List of Marathi people

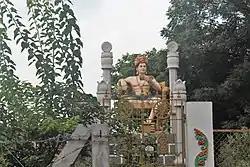
Gautamiputra Satakarni

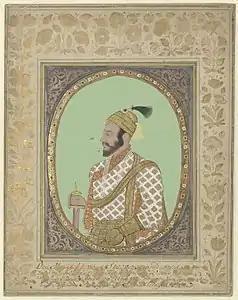
Chhatrapati Shivaji Maharaj

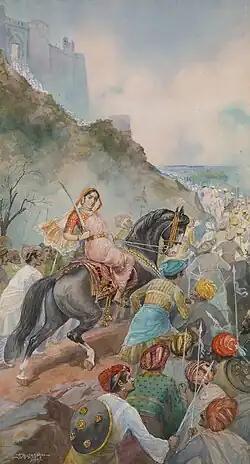

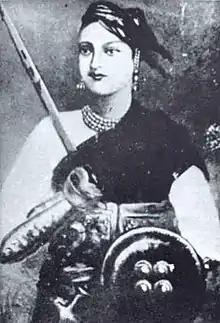
Rani Lakshmibai

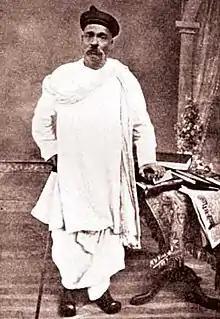
Bal Gangadhar Tilak

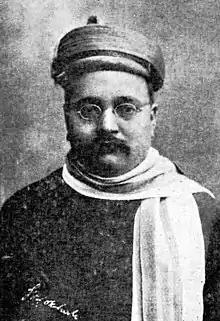
Gopal Krishna Gokhale

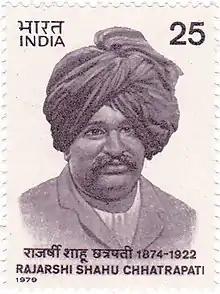
Shahu of Kolhapur

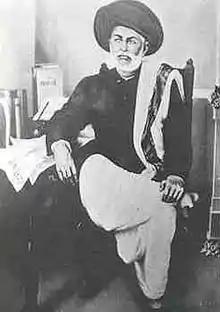
Jyotirao Phule

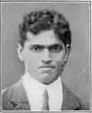
Vishnu Ganesh Pingle

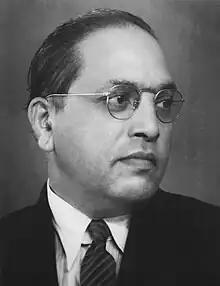
Babasaheb Ambedkar

Jyotirao Phule

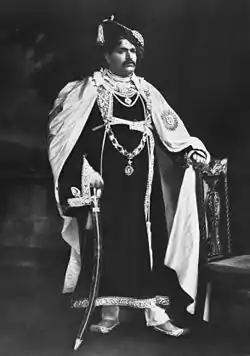
Rajarshi Shahu Maharaj

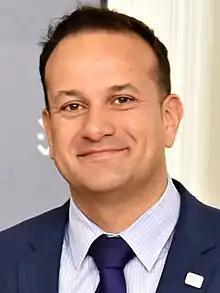
Leo Varadkar- Irish Fine Gael politician and Taoiseach

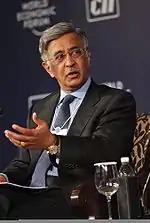
Baba Kalyani was chairman and managing director of Bharat Forge.

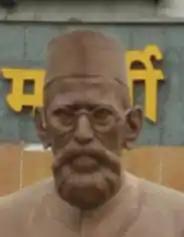

Yashwant Narayan Sukthankar was the second Cabinet Secretary of India.